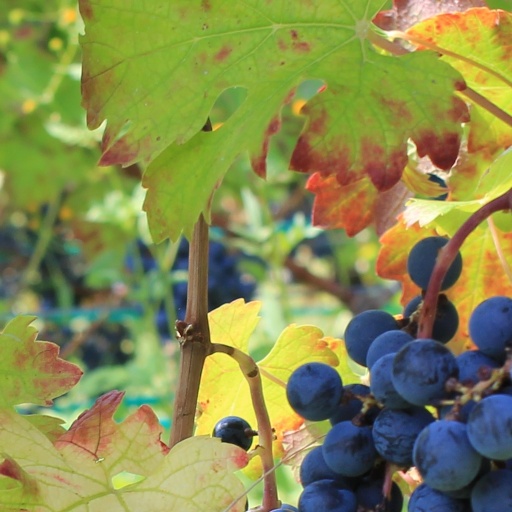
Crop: grape